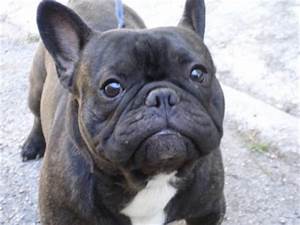
Label: dog